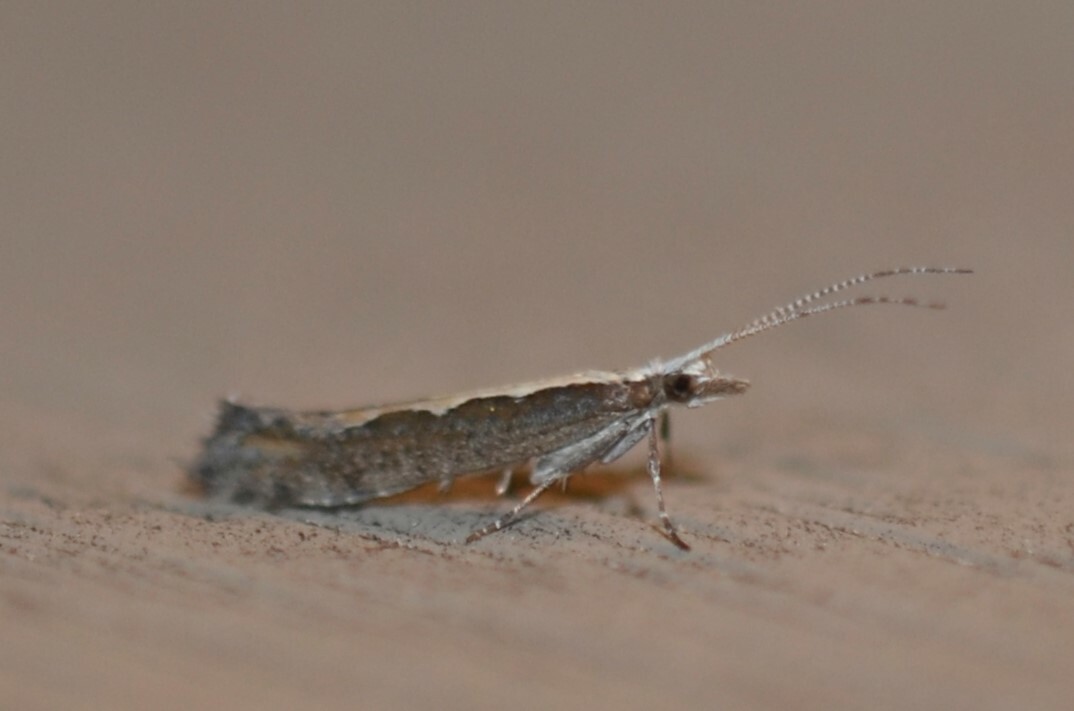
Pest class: diamondback_moth